John Lee Comstock

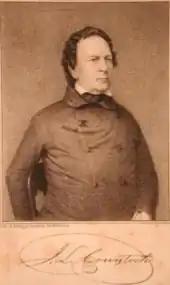
J. L. Comstock, ca. 1850

John Lee Comstock was born on September 25, 1787, in East Lyme, Connecticut,